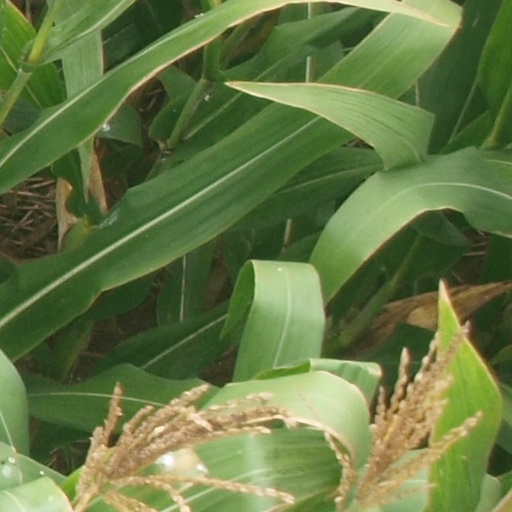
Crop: maize; corn